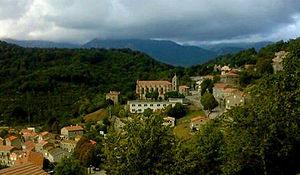
zicavo
Zicavo est une commune française située dans la circonscription départementale de la Corse-du-Sud et le territoire de la collectivité de Corse. Le village appartient à la piève de Talavo dont il est historiquement le chef-lieu.